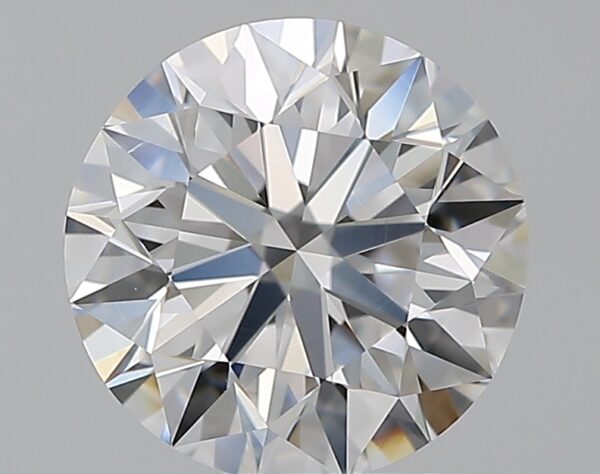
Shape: round
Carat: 1.4
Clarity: IF
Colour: D
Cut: EX
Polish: EX
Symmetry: EX
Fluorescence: F
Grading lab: GIA
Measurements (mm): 7.09 x 7.13 x 4.46